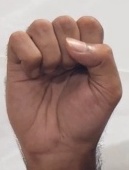
ASL sign: S